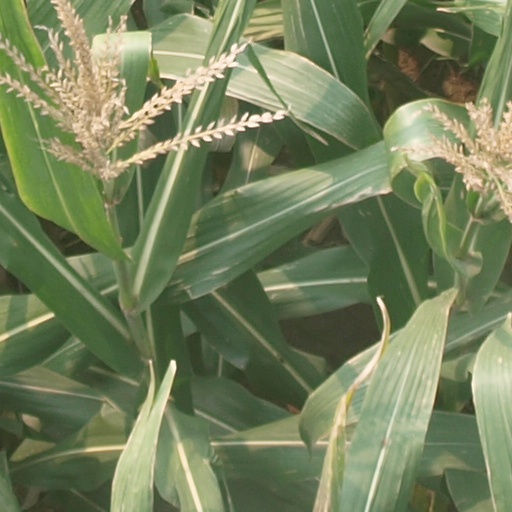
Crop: maize; corn